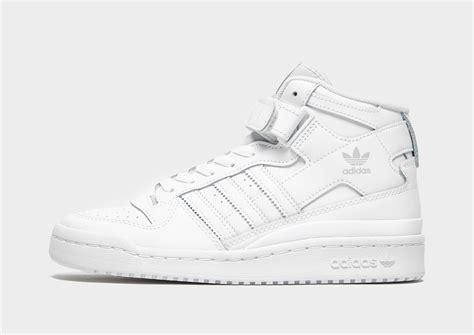
Brand: Adidas
Model: Forum Mid